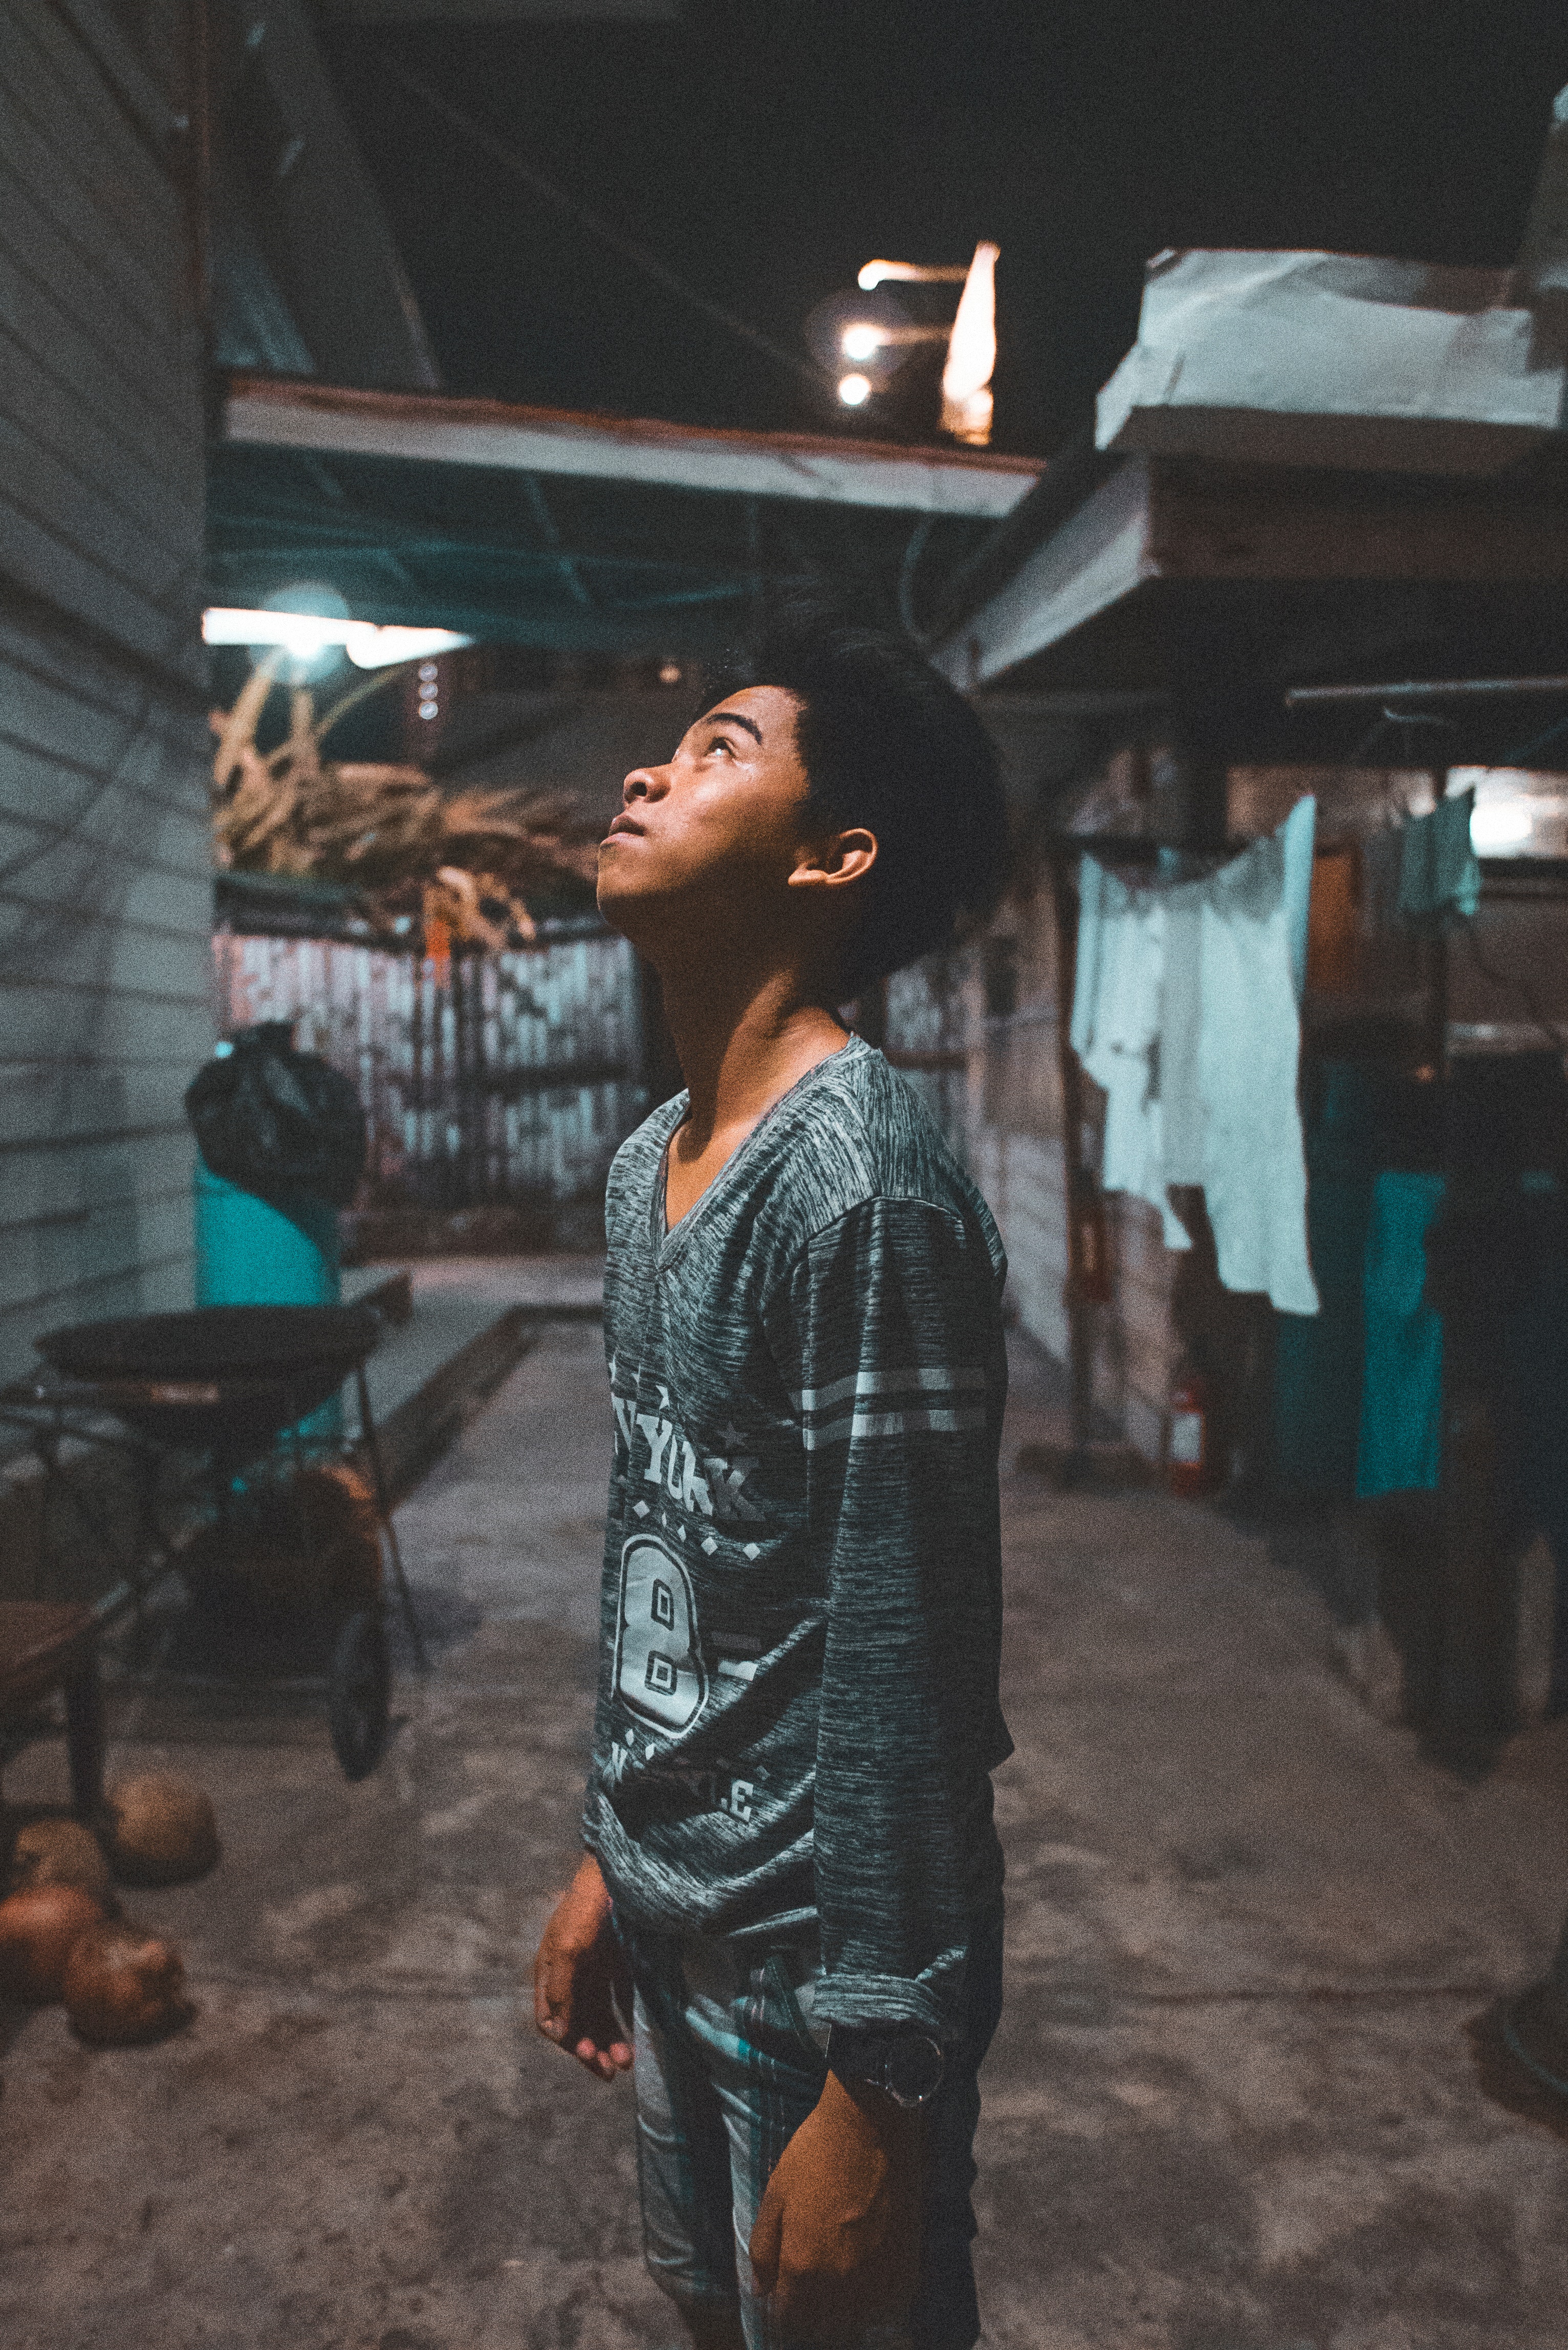
photograph, people, snapshot, human, photography, temple, street, adaptation, night, road, black hair, city